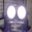
Label: lamp